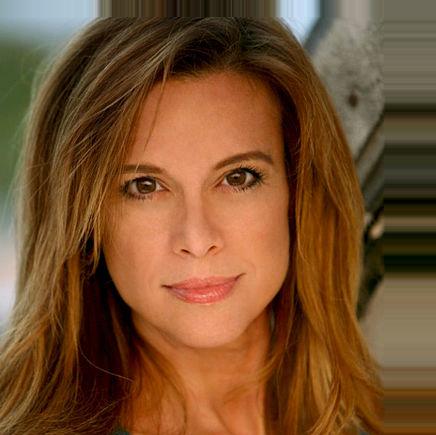
Age: 48